David Seville

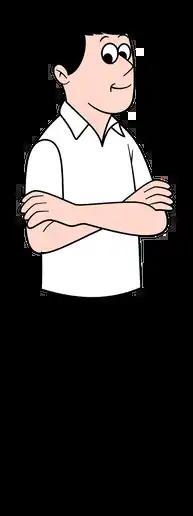
David Seville in "The Alvin Show"

David "Dave" Seville is a fictional character, the adoptive father and producer and manager of the fictional singing group "Alvin and the Chipmunks". The character was created by Ross Bagdasarian, who had used the name "David Seville" as his stage name for songwriting in the 1950s, before the Chipmunk characters were created. One of the records, recorded in 1958 under the David Seville stage name, was "Witch Doctor", featuring a sped-up high-pitched vocal technique. Bagdasarian would later use that technique in "The Chipmunk Song (Christmas Don't Be Late)", which would introduce both Alvin and the Chipmunks as a singing group and Bagdasarian's music producer "Dave". Bagdasarian would go on to create "The Alvin Show", based on the Alvin and the Chipmunks group, where he voiced the semi-fictional character David Seville, based largely on himself, with Alvin based on Ross's sometimes rebellious son Adam.